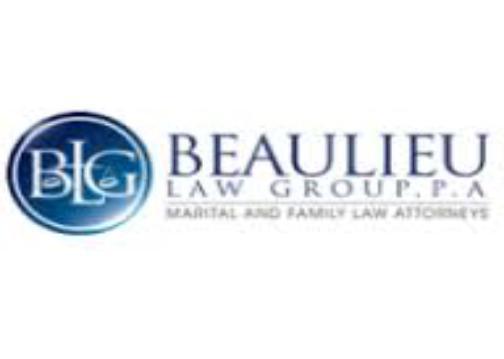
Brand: Beaulieu
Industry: Food